Technion – Israel Institute of Technology

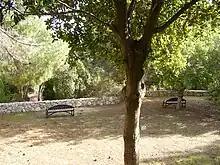
The Technion ecological garden

Technion graduates have been estimated to constitute over 70 percent of the founders and managers of high-tech businesses in Israel. 80 percent of Israeli NASDAQ companies were founded and/or are led by Technion graduates, and 74 percent of managers in Israel's electronic industries hold Technion degrees. In the book, "Technion Nation", Shlomo Maital, Amnon Frenkel and Ilana Debare document the contribution of Technion alumni in building the modern State of Israel.